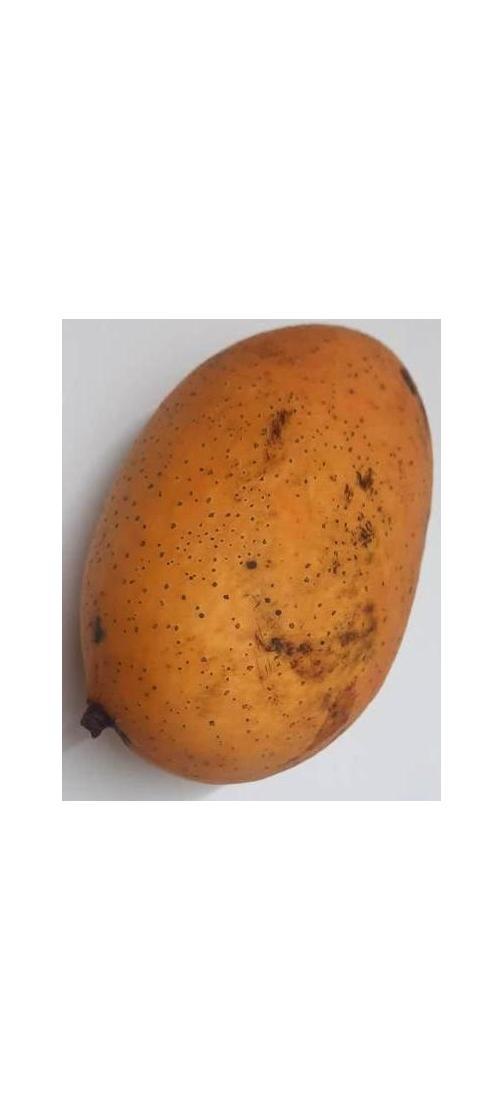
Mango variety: Ashshina Classic